Climate change in Brazil

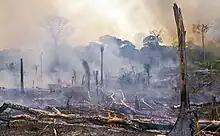
Forest fires are both a consequence and a cause of climate change.

Climate change in Brazil is causing higher temperatures and longer-lasting heatwaves, changing precipitation patterns, more intense wildfires and heightened fire risk. Brazil's hydropower, agriculture and urban water supplies will be affected. Brazil's rainforests, and the Amazon, are particularly at risk to climate change. At worst, large areas of the Amazon River basin could turn into savannah, with severe consequences for global climate and local livelihoods. Sea levels in Brazil are predicted to rise by more than 20cm by the middle of the century. Extreme weather events like droughts, flash floods, and urban flooding are causing annual losses of around R$13 billion (US$2.6 billion), equivalent to 0.1% of the country’s 2022 GDP. Climate impacts could exacerbate poverty.